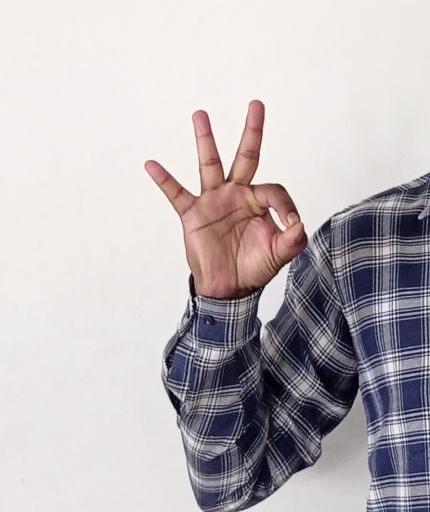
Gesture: ok